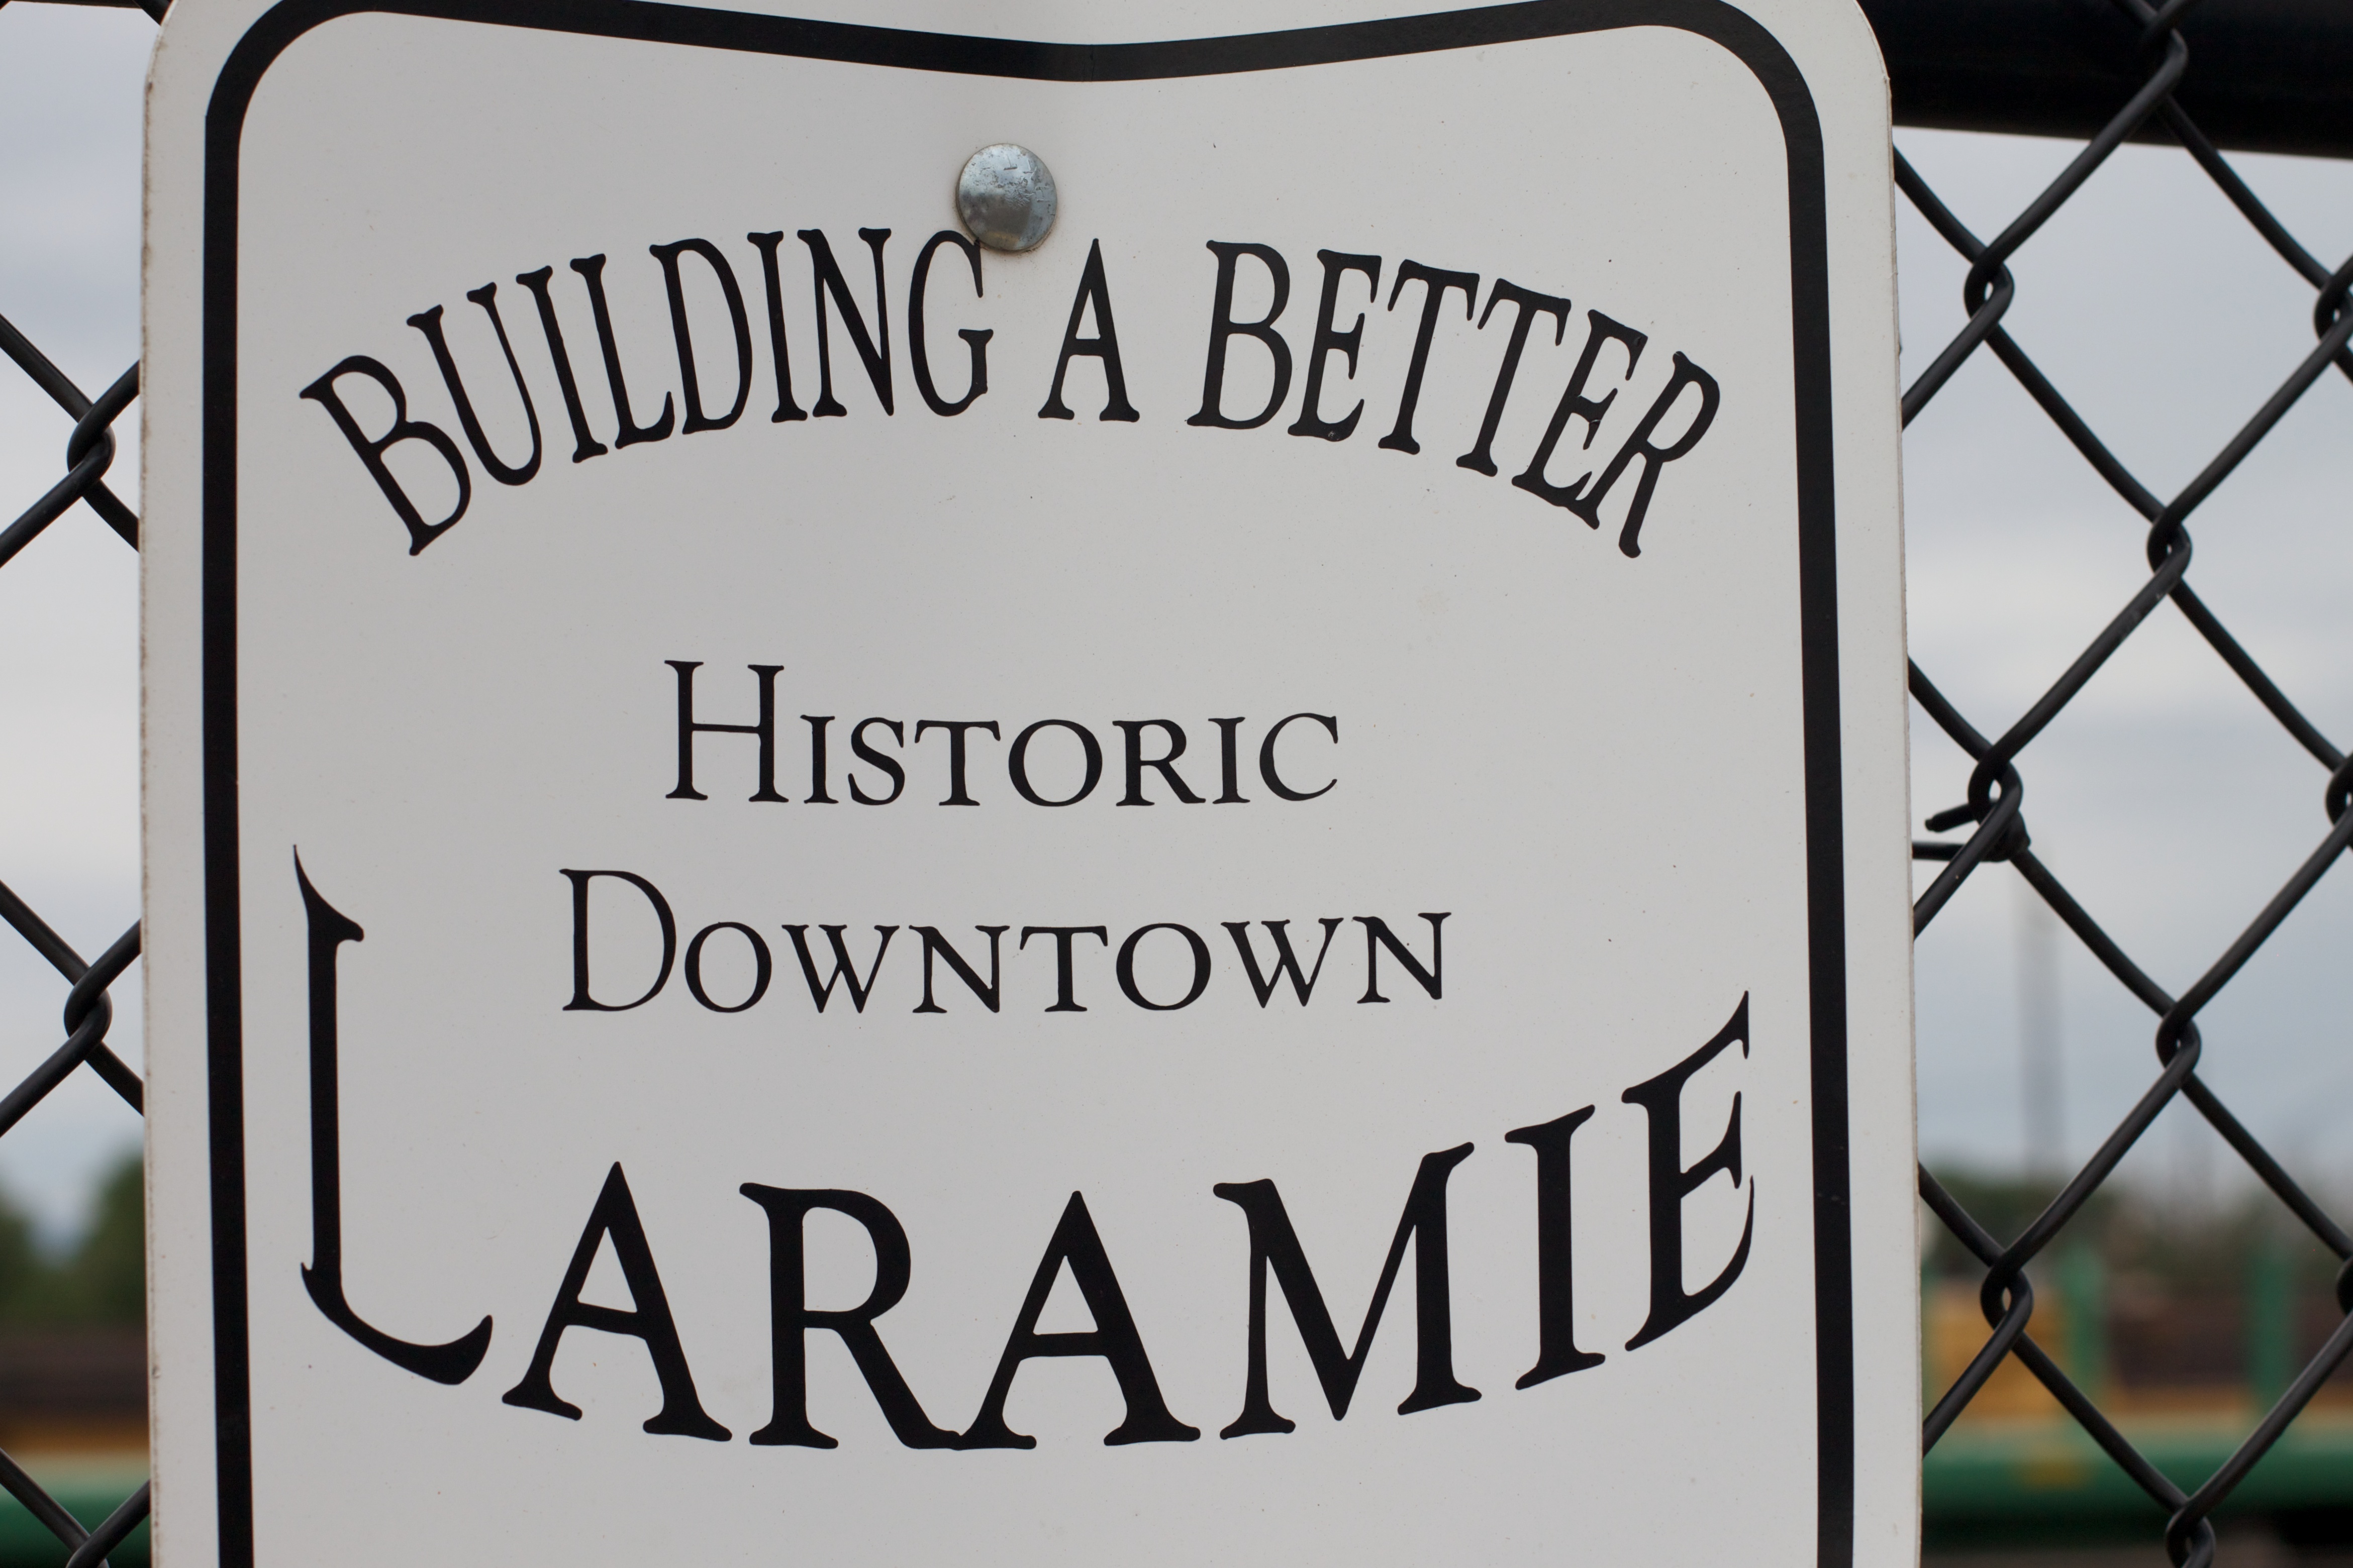
advertising, sign, banner, street sign, signage, font, odyssey, wyoming